William Conrad

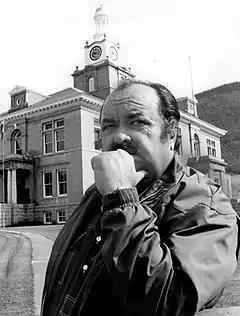
William Conrad in "Cannon" (1972)

Conrad guest-starred in NBC's science-fiction series "The Man and the Challenge" and in the syndicated skydiving adventure series "Ripcord", with Larry Pennell and Ken Curtis. In 1962, he starred in an episode of "The Alfred Hitchcock Hour" and guest-starred in episodes of ABC's crime drama "". He appeared as Major Anatole Karzof in a 1984 episode of "Murder, She Wrote" called "Death Takes a Curtain Call".